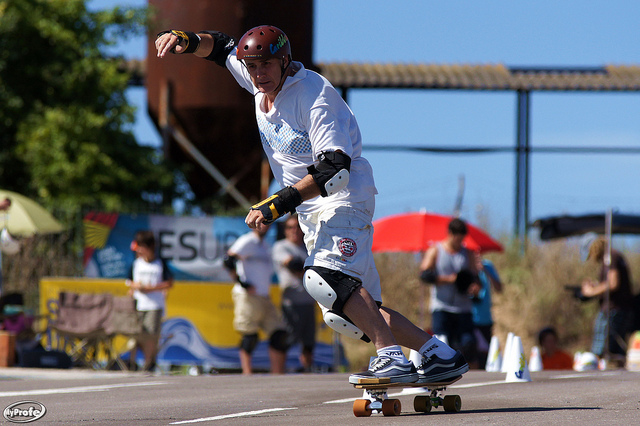
user: Given an image and a question. Answer the question in a short answer. Question: Is this person a thrill seeker or is he safe? Short Answer:
assistant: thrill seeker